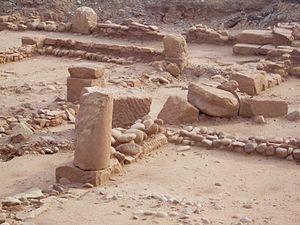
Logroño [loˑɡʁoˑɲo] ou Logrogne [loˑɡʁɔɲ], est une ville du nord de l'Espagne, sur l'Èbre. Elle est la capitale de La Rioja, communauté autonome espagnole.